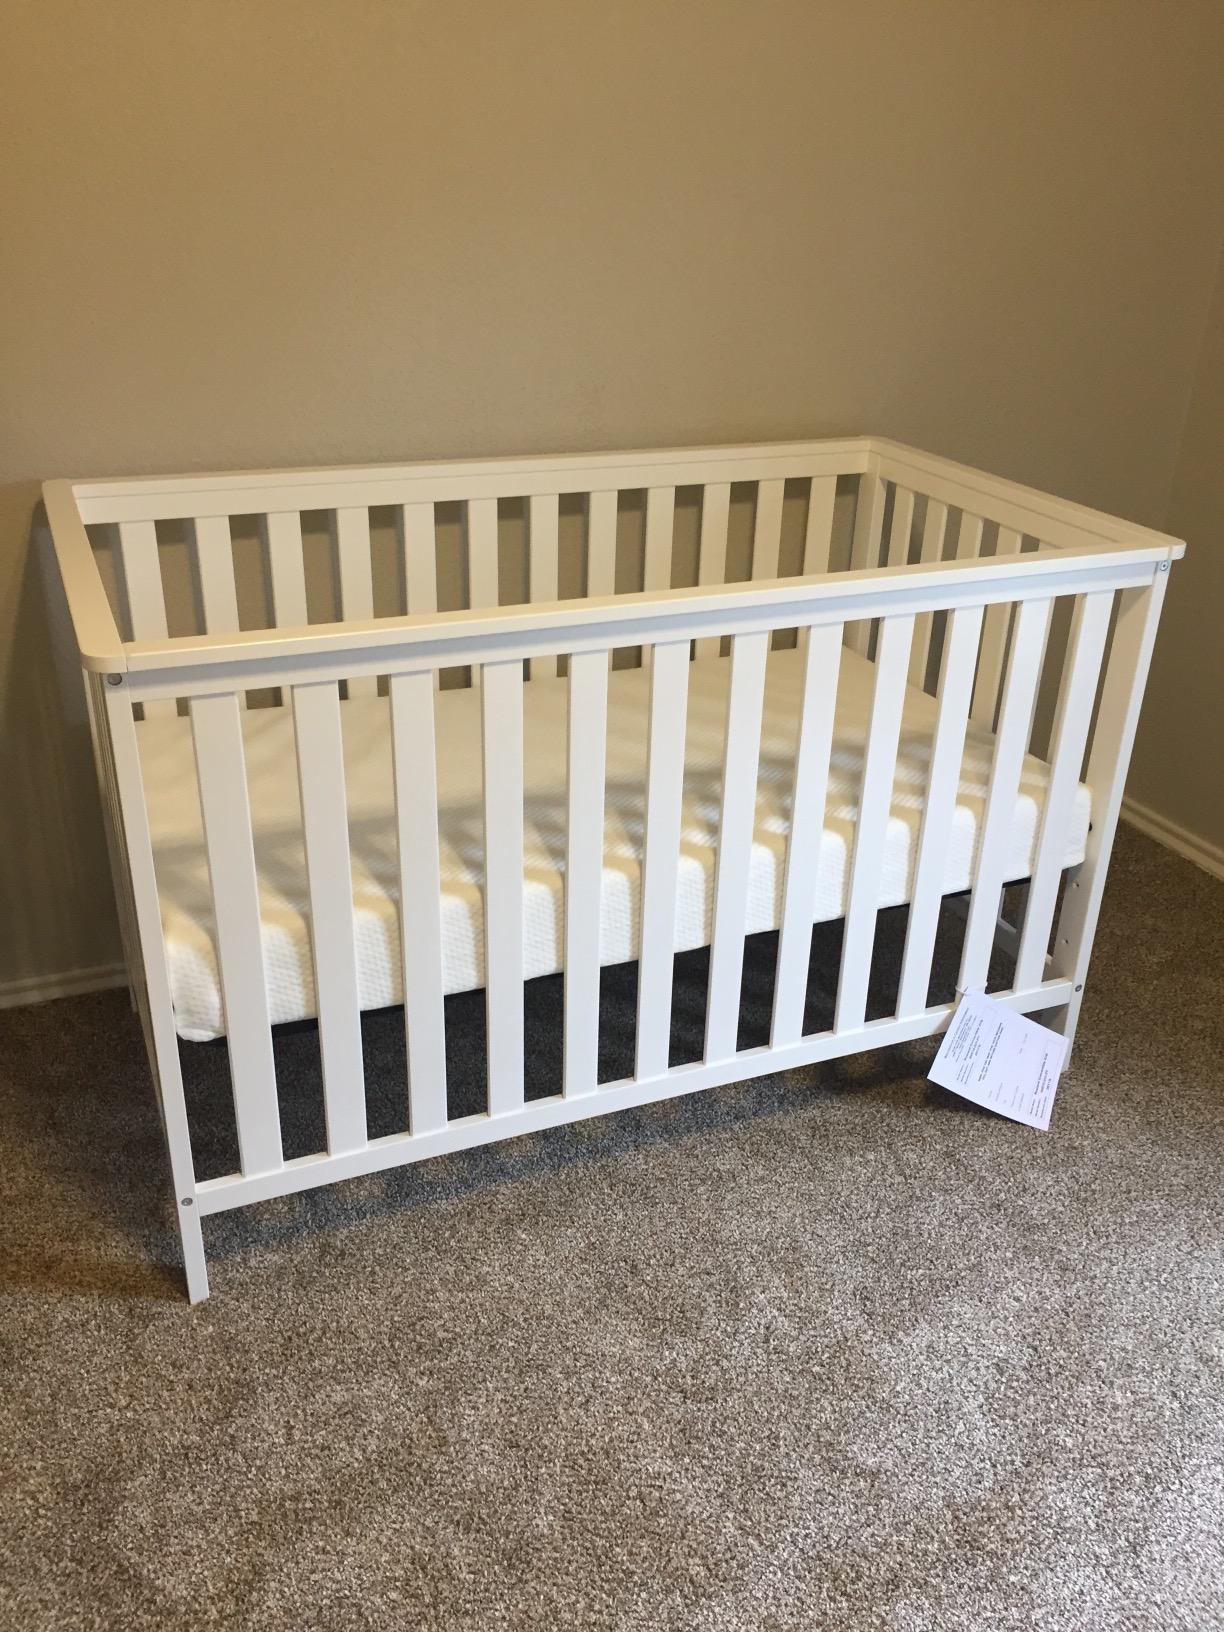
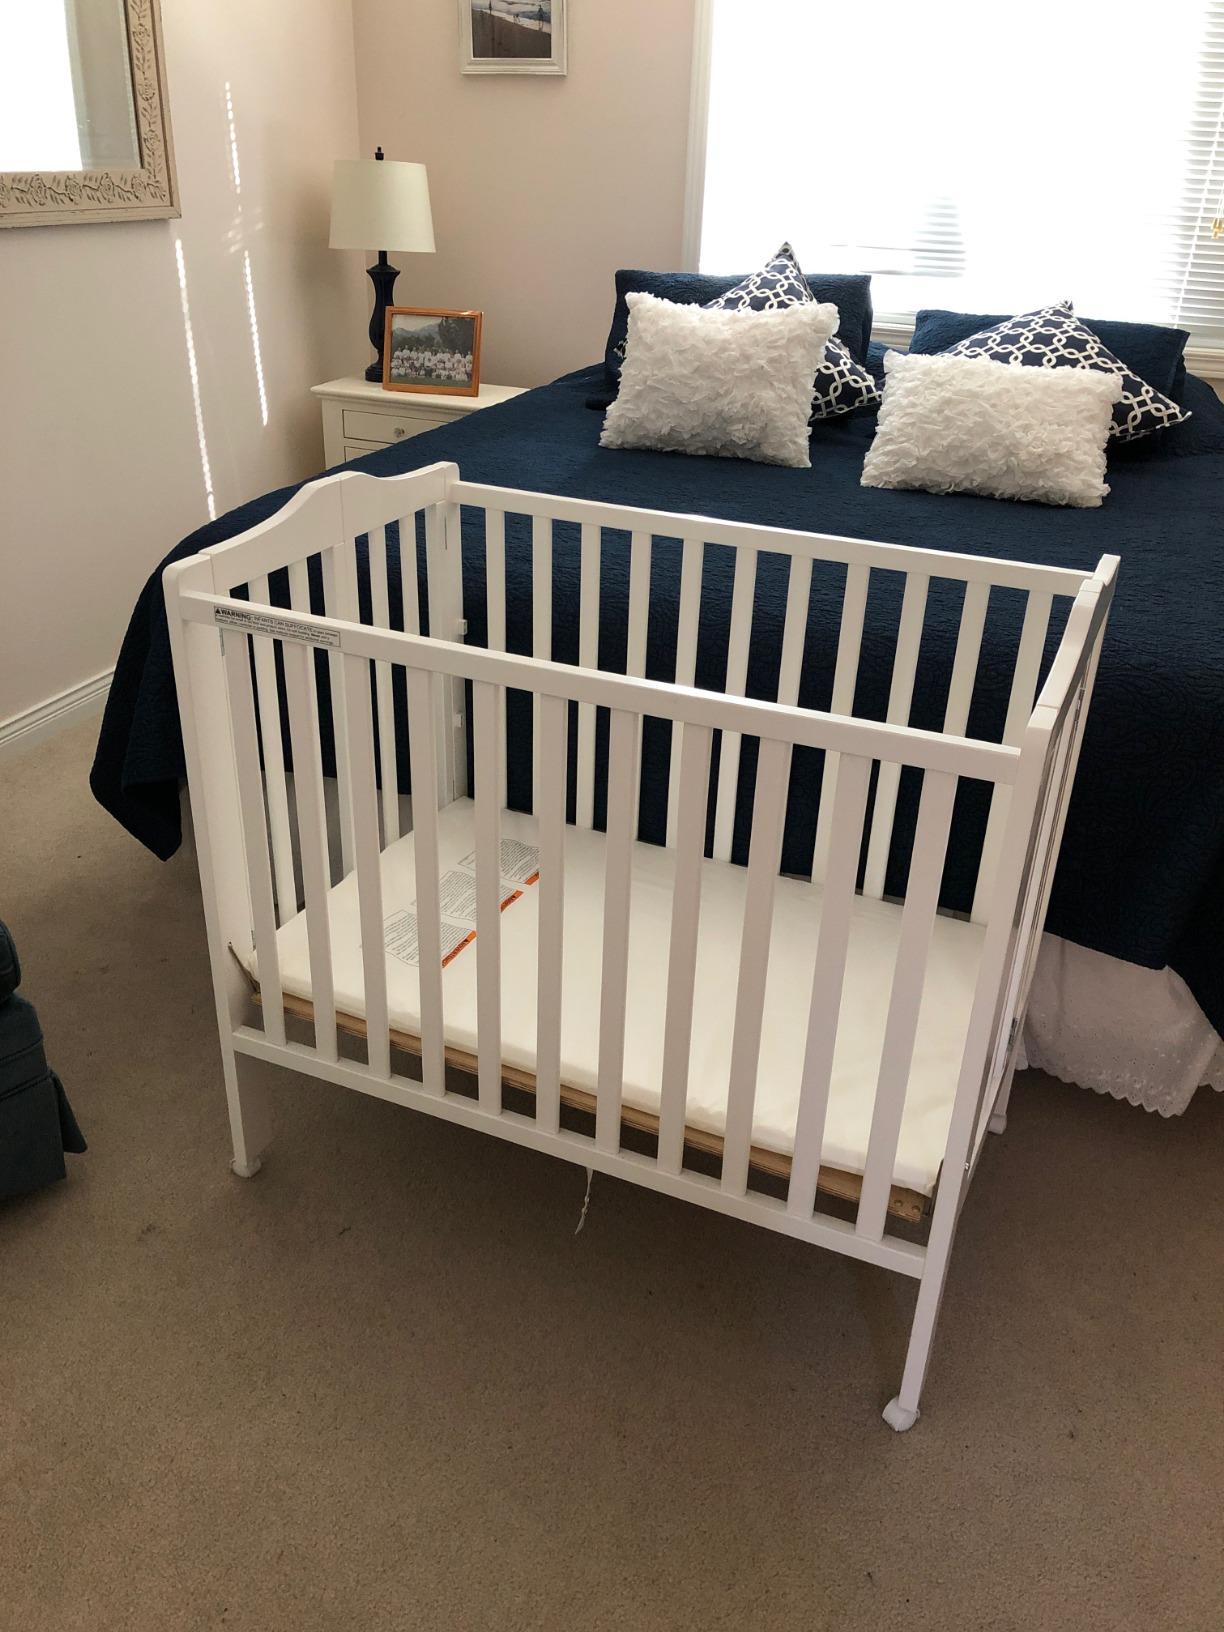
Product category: products_crib
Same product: no